Shipmates Forever

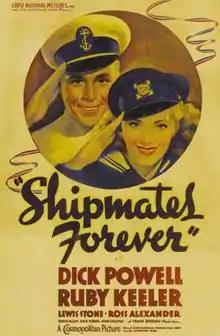
Theatrical release poster

Shipmates Forever is a 1935 American musical film directed by Frank Borzage and written by Delmer Daves. Set at the United States Naval Academy, the film stars Dick Powell, Ruby Keeler, Lewis Stone, Ross Alexander, John Arledge, Eddie Acuff, and Dick Foran. The film was released by Warner Bros. on October 12, 1935.